TRCNG

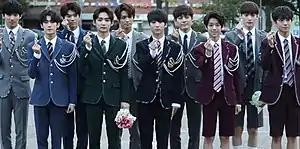
TRCNG in October 2017

TRCNG (an acronym for Teen Rising Champion in a New Generation) was a South Korean boy band formed by TS Entertainment in 2017. They debuted with the EP "New Generation" on October 10, 2017.